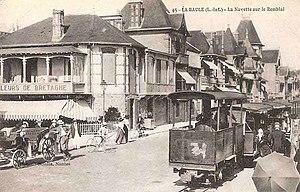
La Baule - La Navette